Wilco

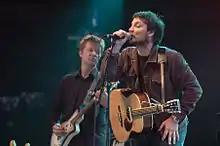
Wilco performing at the Roskilde Festival in 2007

In November 2003, Wilco traveled to New York City to record their fifth album. The album was produced by Jim O'Rourke, who mixed "Foxtrot" and was a member of Wilco side project Loose Fur. Unlike "Summerteeth" and "Yankee Hotel Foxtrot", "A Ghost Is Born" featured songs that were created with Pro Tools before ever performing them live. The album featured the song "Less Than You Think", which included a fifteen-minute track of electronic noises and synthesizers, which Tweedy called "the track that everyone will hate". Tweedy justified the inclusion of the song: